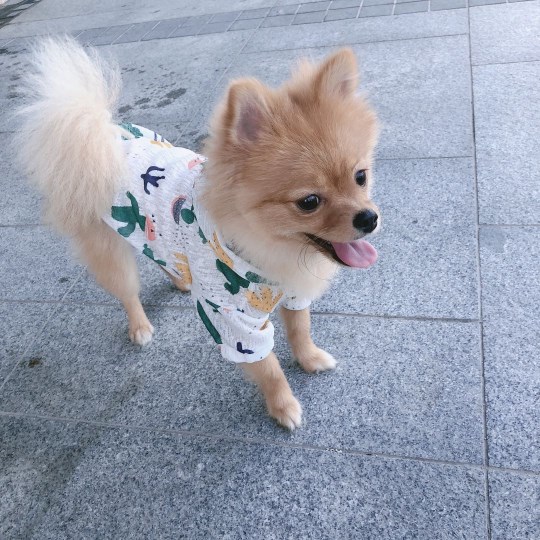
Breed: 1936-n000005-Pomeranian